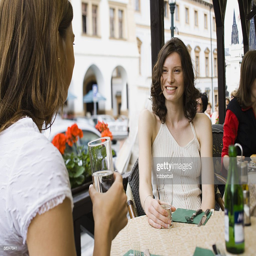
teenage girls sitting in a restaurant